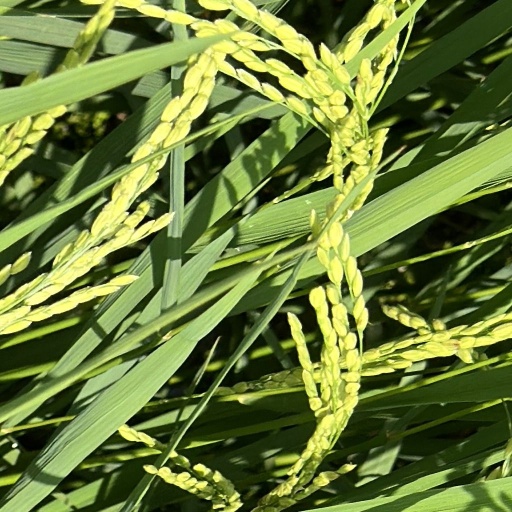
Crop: rice